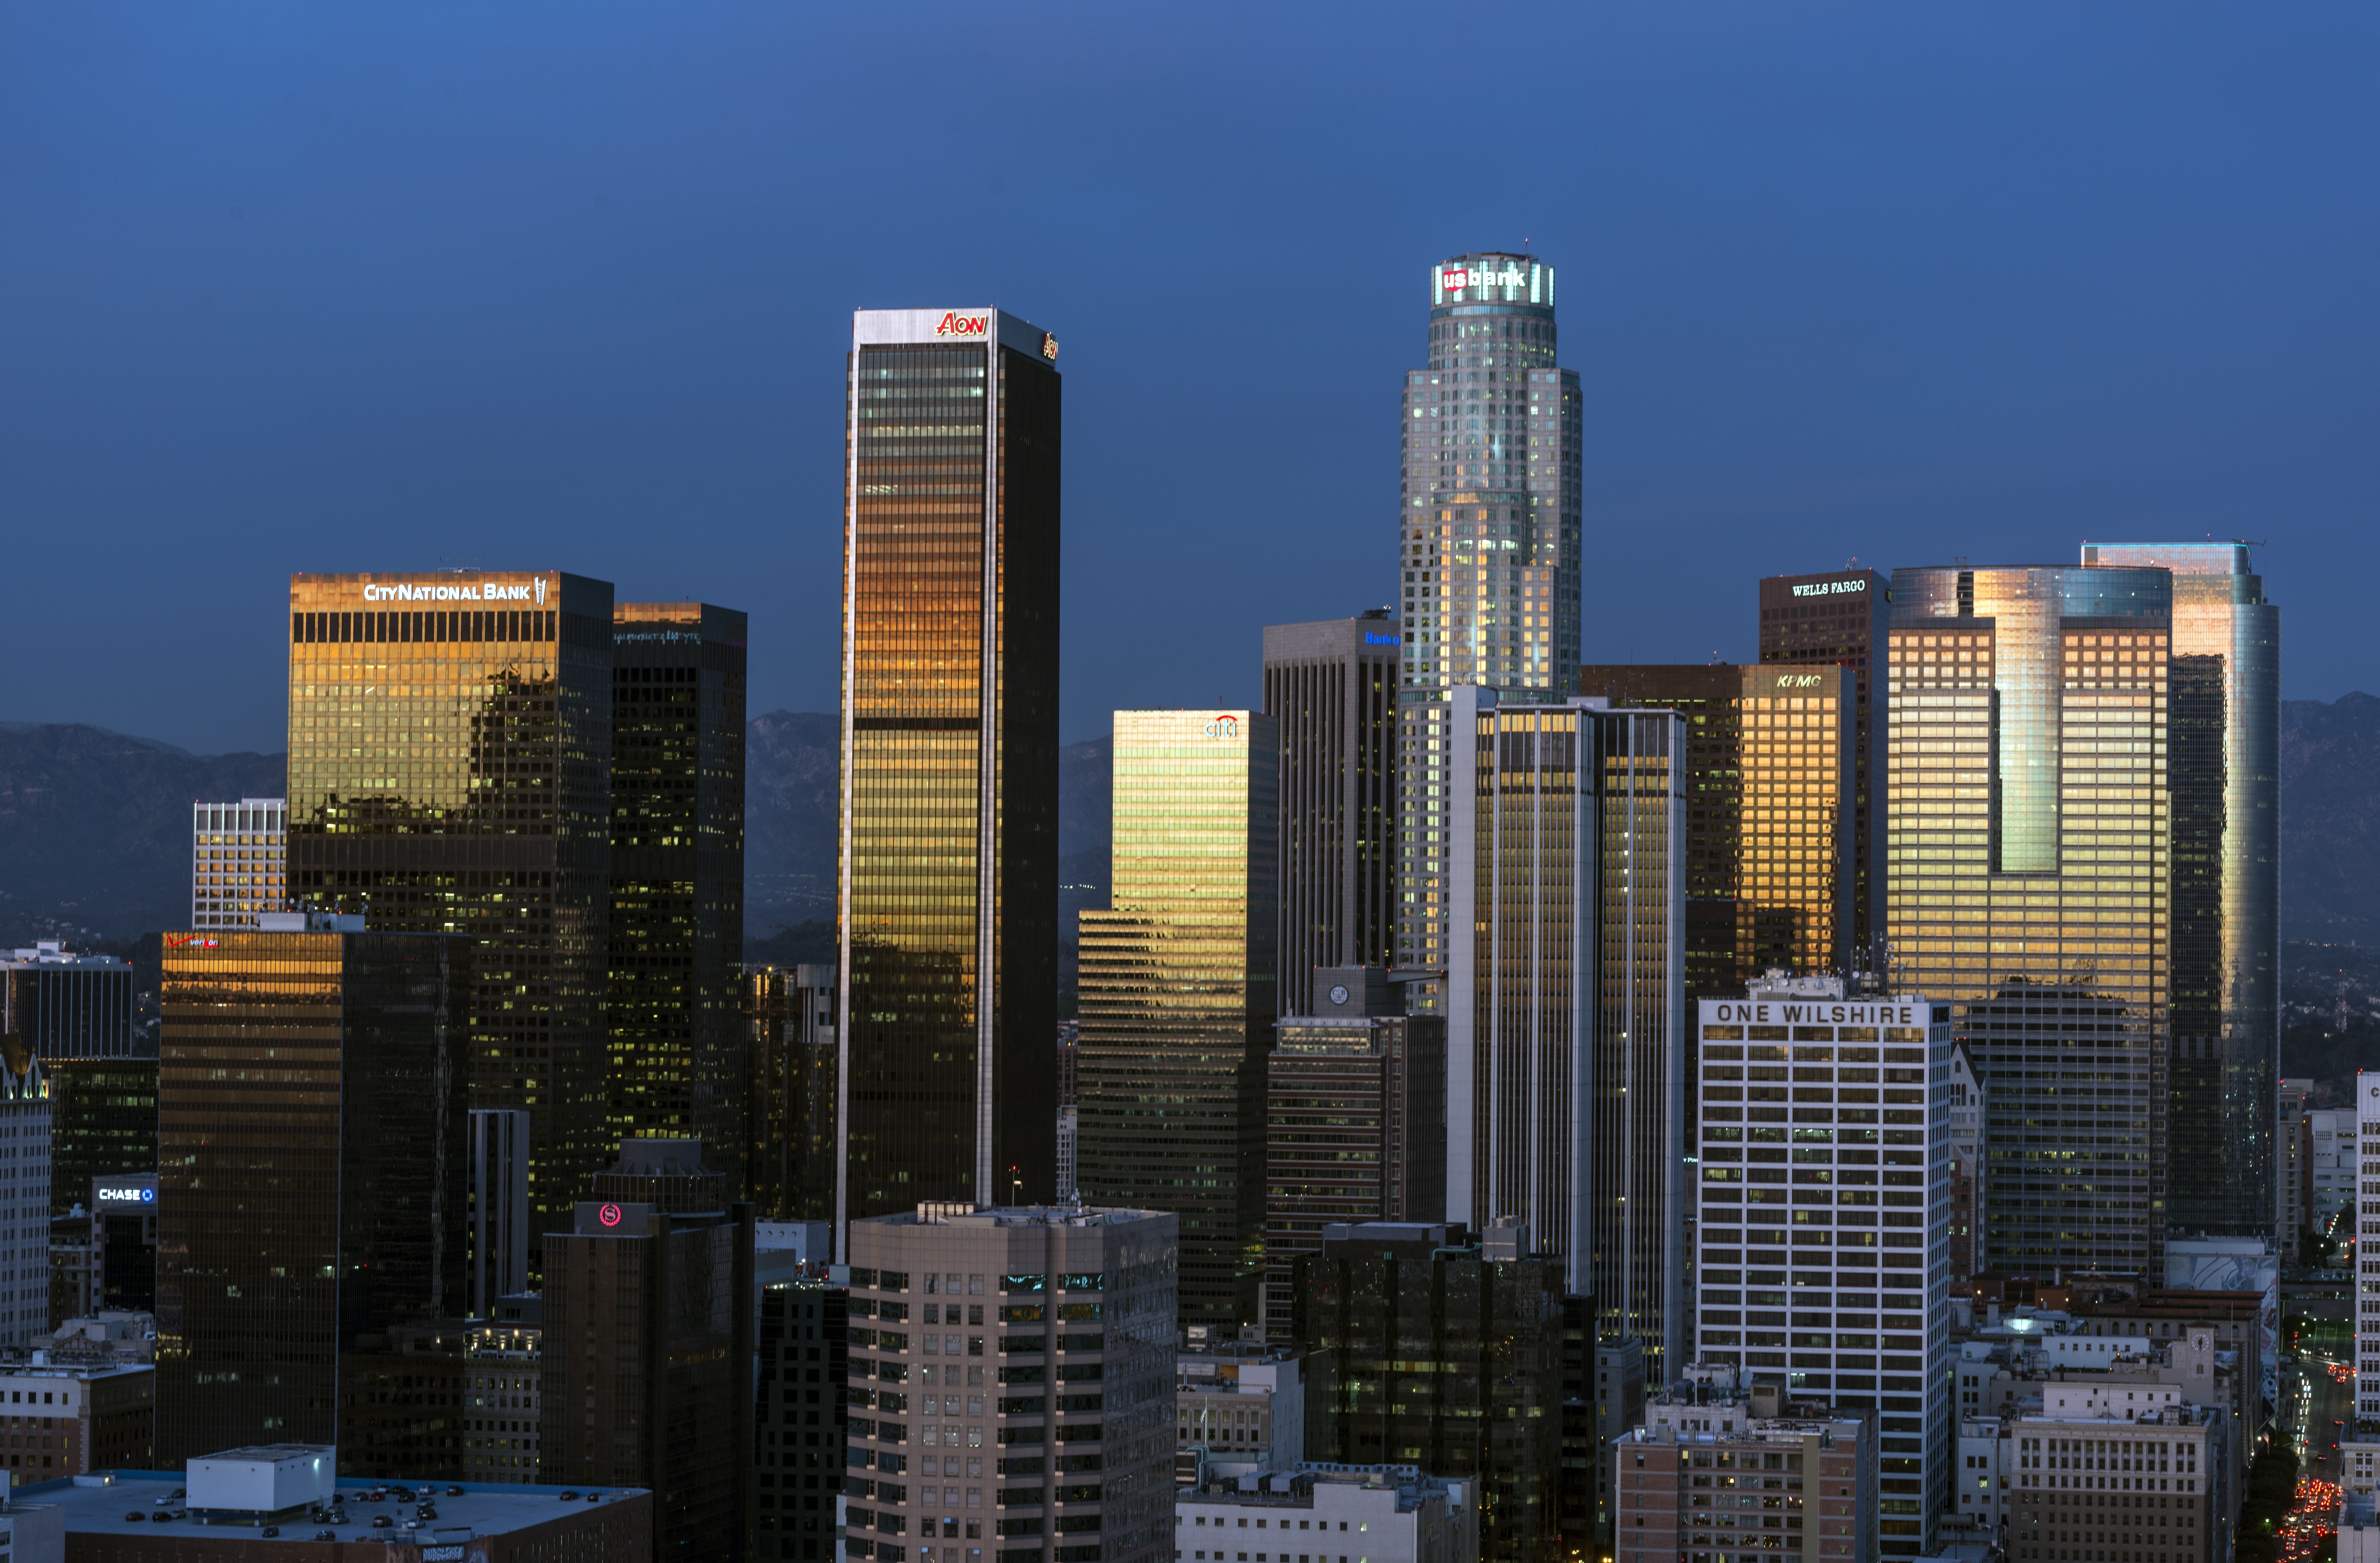
horizon, architecture, sunset, skyline, city, skyscraper, urban, cityscape, downtown, dusk, evening, tower, usa, business, metropolitan, california, modern, tower block, la, offices, metropolis, condominium, neighbourhood, los angeles, urban area, residential area, geographical feature, human settlement, metropolitan area